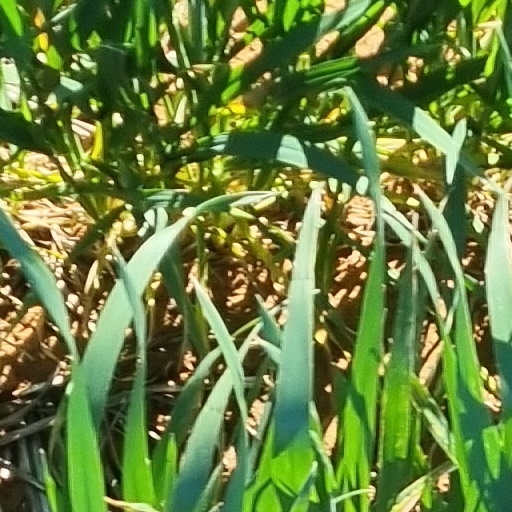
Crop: wheat